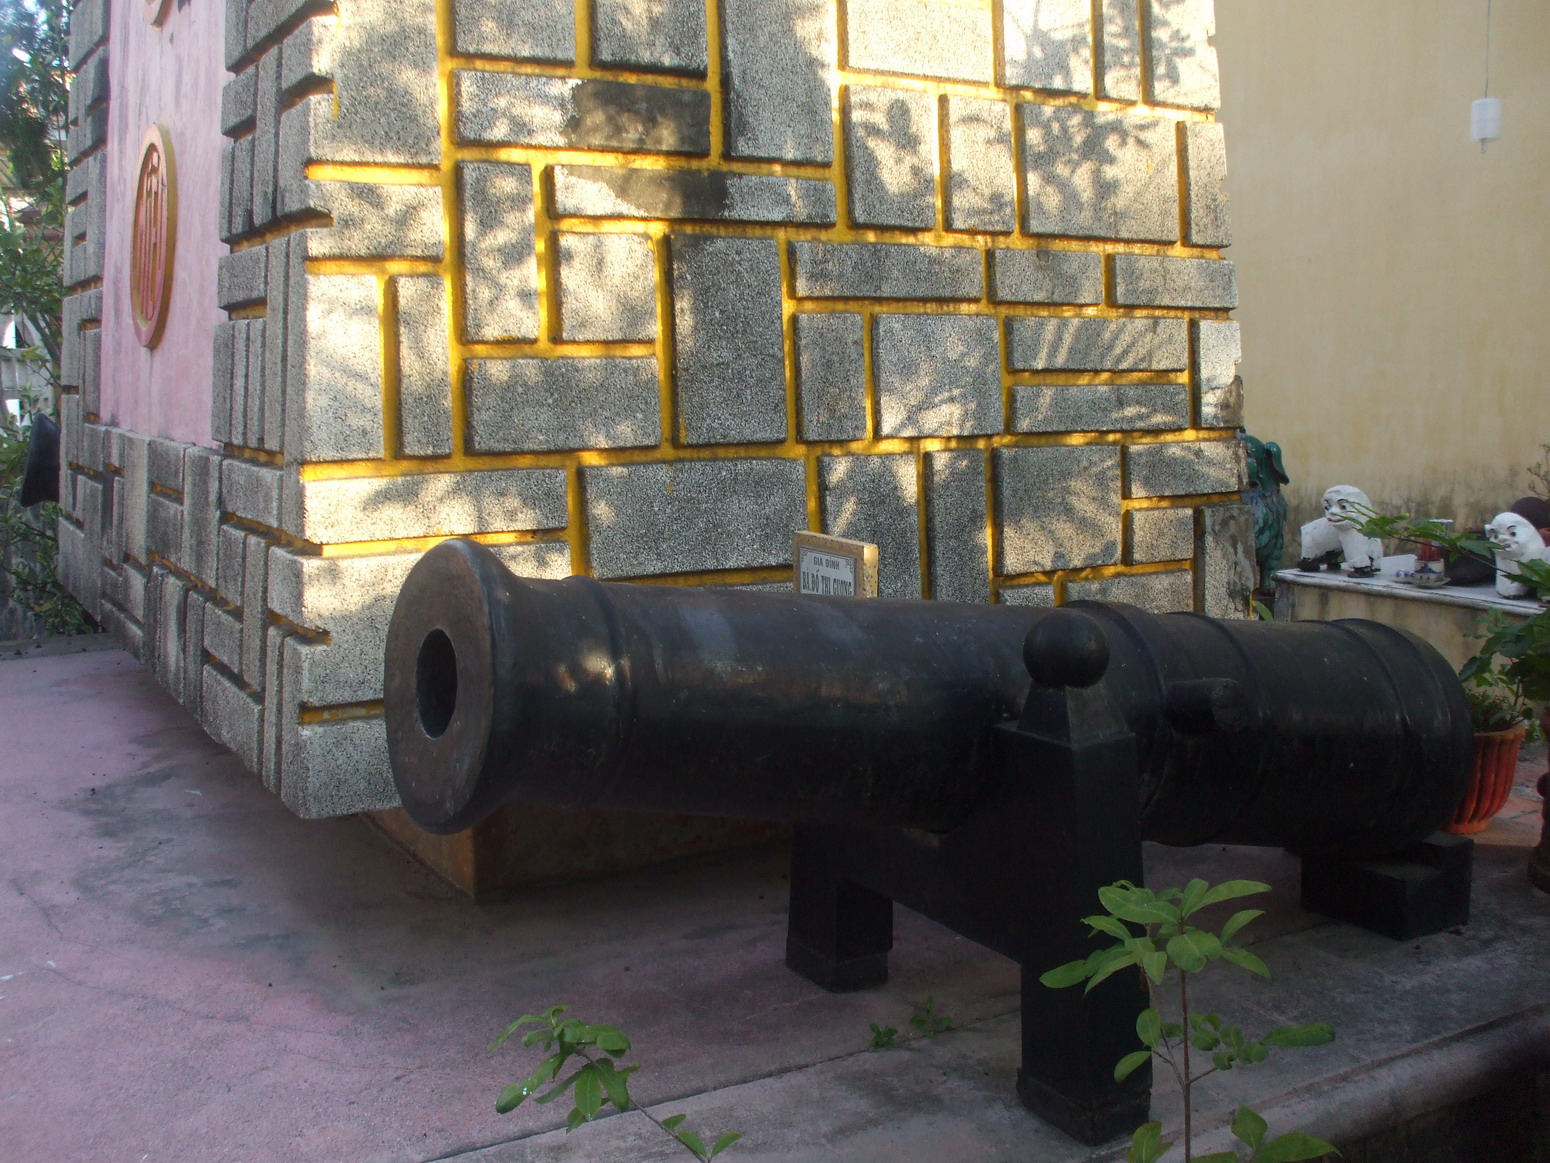
user: text: Khẩu pháo trong hình có màu gì?
assistant: text: Khẩu pháo trong hình có màu đen, tạo cảm giác nặng nề và cổ kính của một vũ khí lịch sử.

user: text: Có bao nhiêu bức tượng hình sư tử hoặc chó ở phía sau bức tường?
assistant: text: Trong hình có hai bức tượng hình sư tử hoặc chó đá ở phía sau bức tường, nằm gần khu vực đặt các chậu cây.

user: text: Các bức tượng sư tử/chó và khẩu pháo lịch sử này thường được tìm thấy ở đâu trong bối cảnh văn hóa Việt Nam?
assistant: text: Các bức tượng sư tử/chó đá và khẩu pháo lịch sử như thế này thường được tìm thấy ở các miếu, đền thờ, thành cổ hoặc khu di tích tưởng niệm, nơi gắn liền với văn hóa thờ tự và bảo tồn dấu tích quân sự thời xưa tại Việt Nam.

user: text: Dựa vào thông tin trên bảng hiệu và bối cảnh xung quanh, khu vực trưng bày khẩu pháo này có thể liên quan đến lịch sử của địa danh nào và mục đích chính của việc trưng bày là gì?
assistant: text: Dựa vào bảng hiệu và không gian xung quanh, khẩu pháo này có thể liên quan đến lịch sử bảo vệ địa phương gắn với Công Thần Miếu, và mục đích chính của việc trưng bày là tái hiện yếu tố quân sự xưa, giúp người xem hiểu thêm về vai trò của các vị công thần và bối cảnh lịch sử thời họ sinh sống.